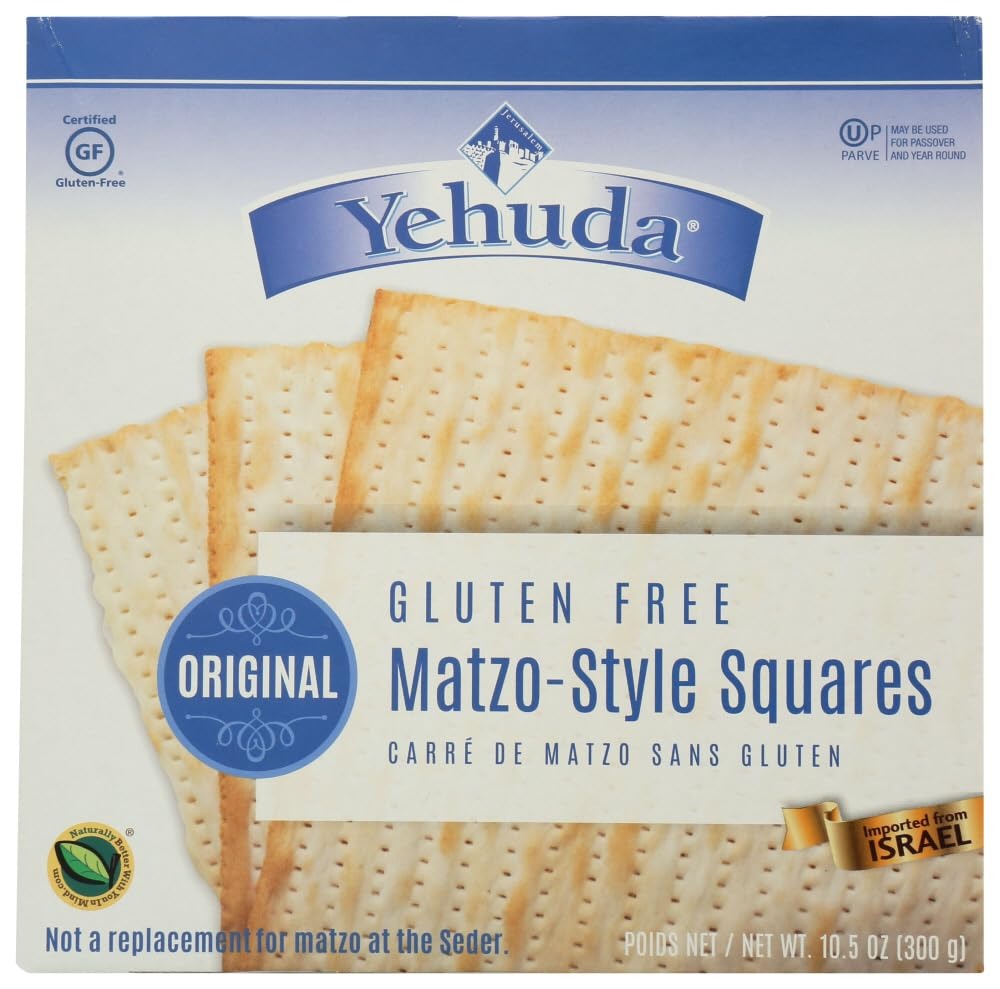
Item Name: Yehuda Original Square Gluten Free Matzo 10.5 OZ (Pack of 12)
Product Description: Yehuda Gluten Free Matzo Squares are delicious tasting Matzo shaped gluten free crackers. They are not to be used a a replacement for matzo at the Seder.
Value: 12.0
Unit: Count

Price: 51.485